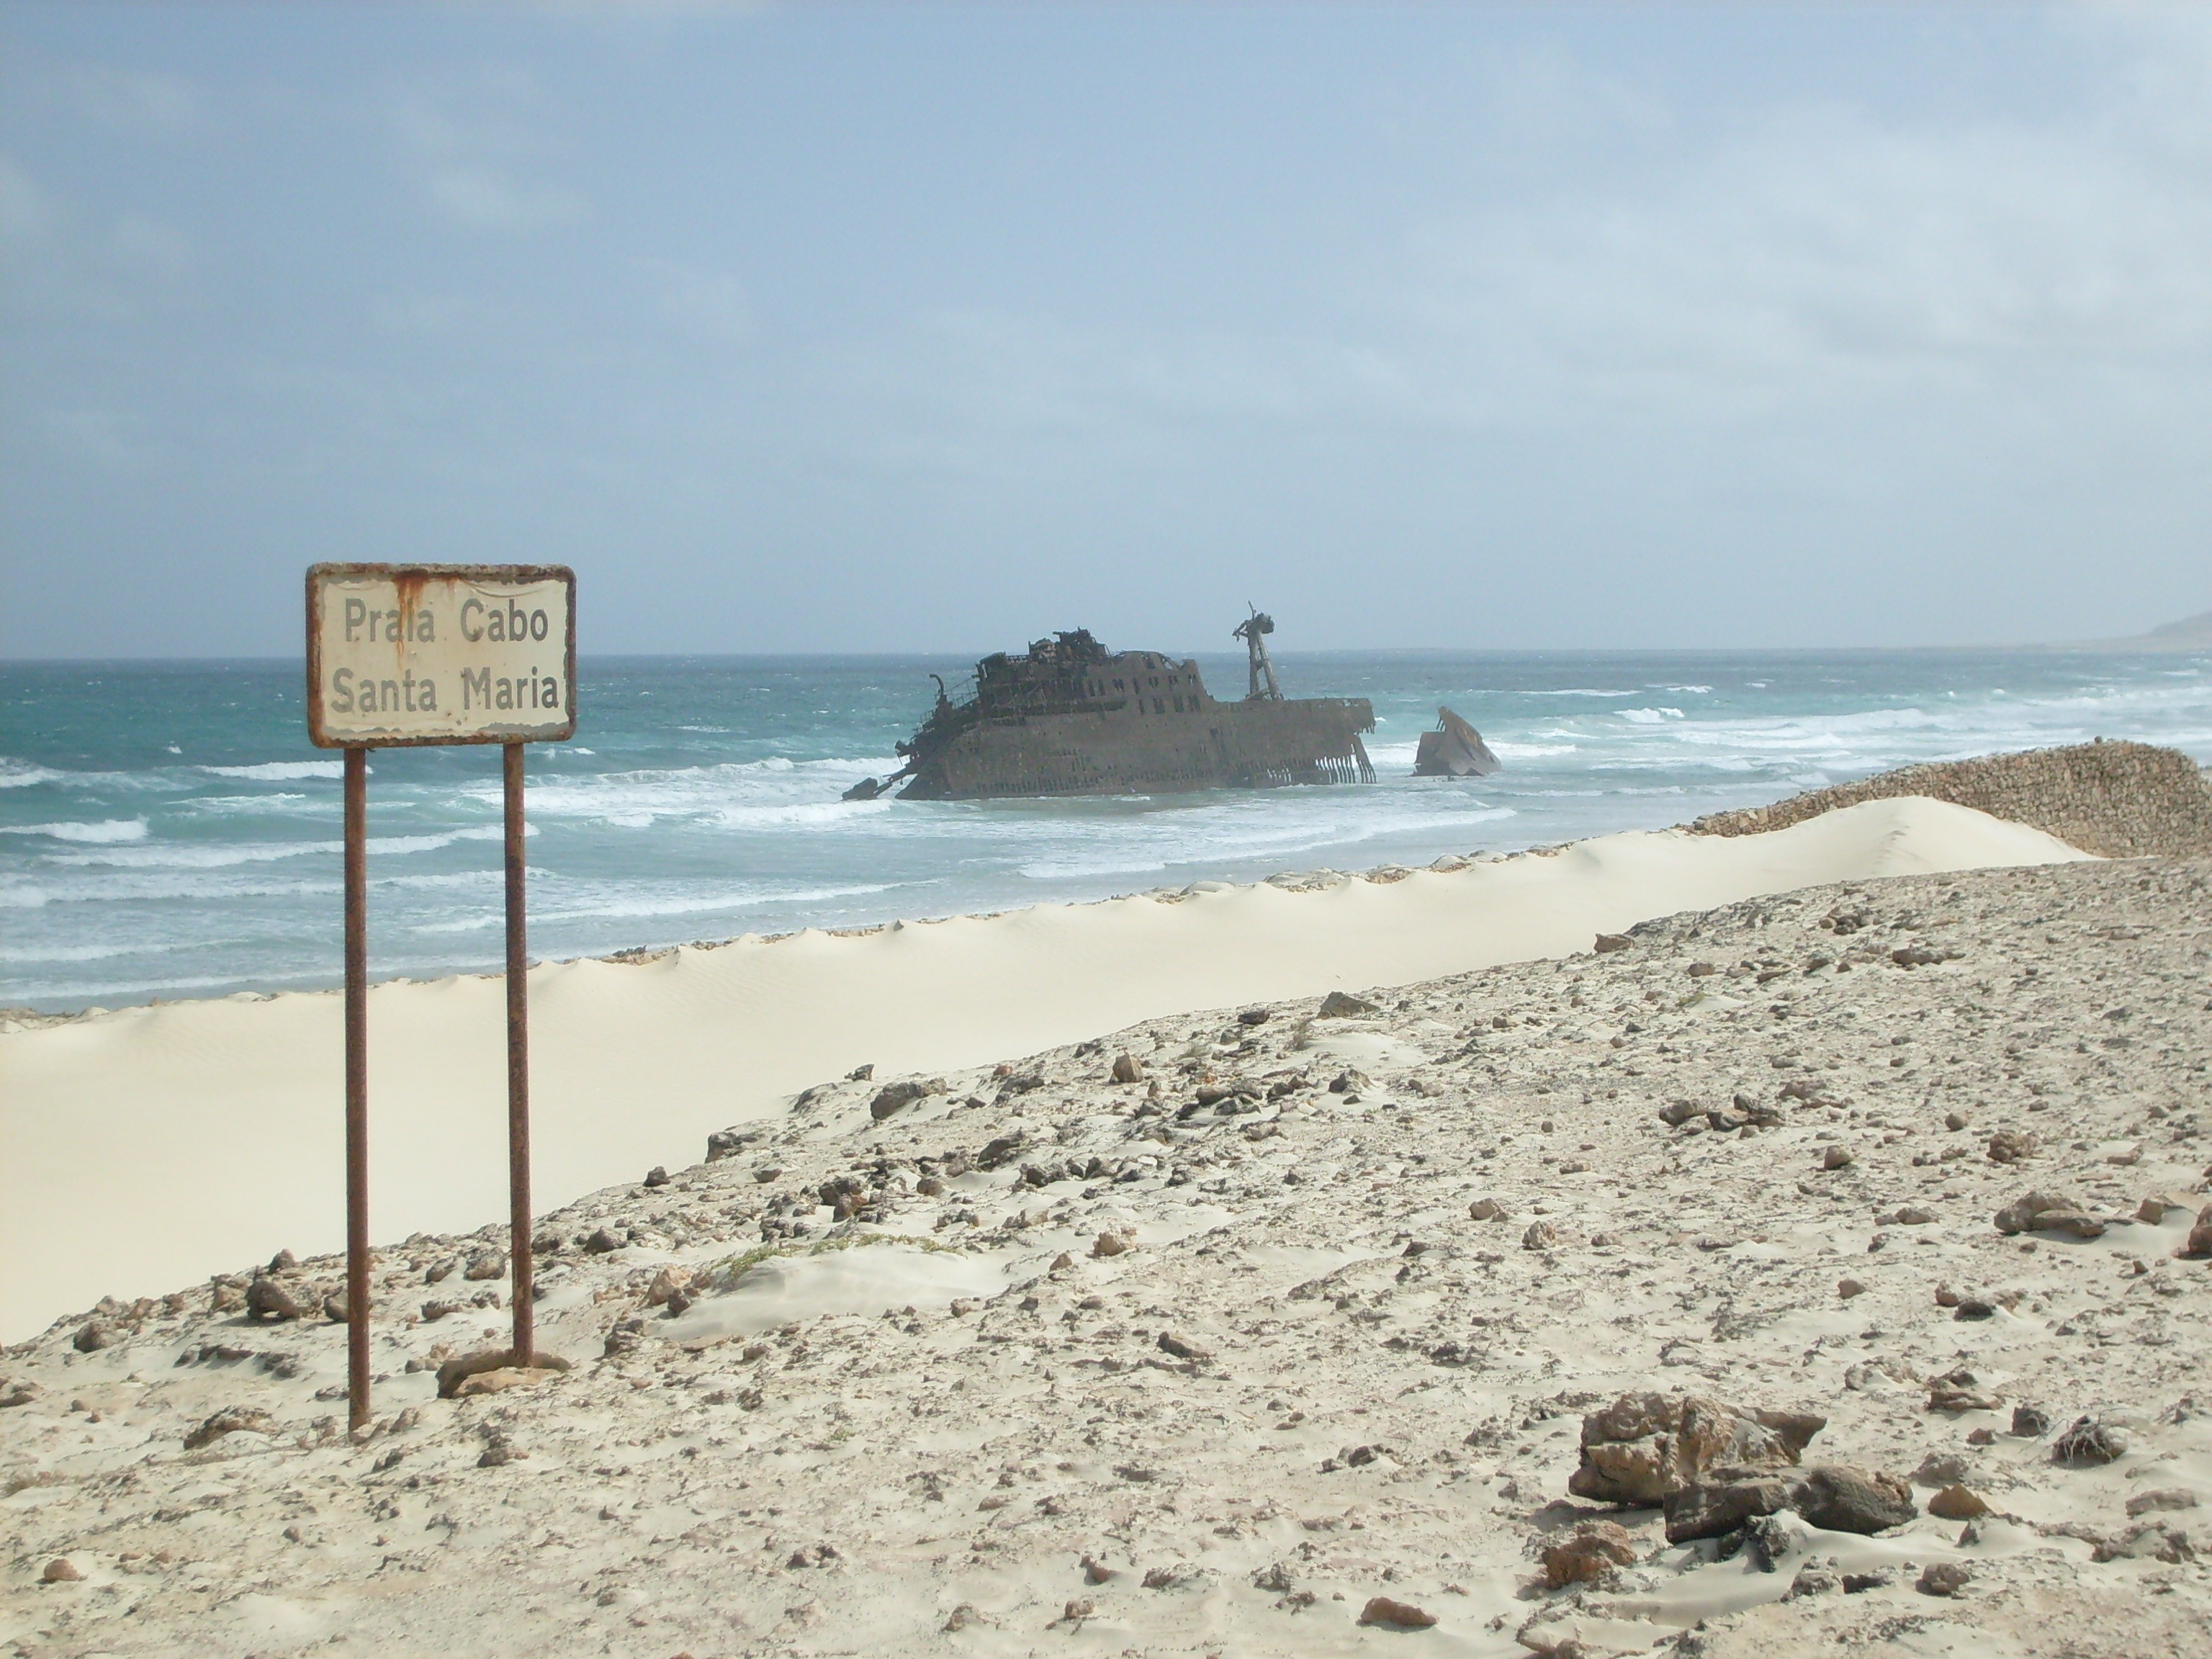
beach, sea, coast, sand, ocean, shore, wave, vacation, africa, bay, material, body of water, shipwreck, cape, wind wave